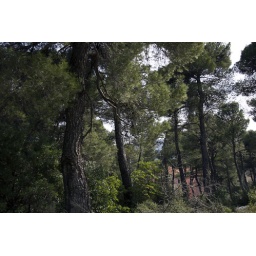
This photo was taken in a mountain area named Ippokrateios Politeia.In car shot